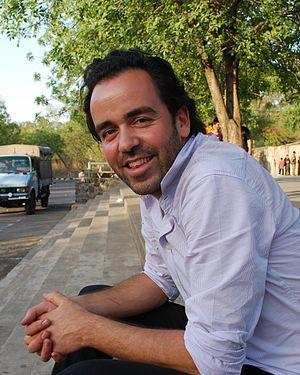
Iwan Baan est un photographe néerlandais né le 8 février 1975 à Alkmaar, aux Pays-Bas.